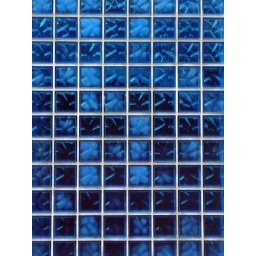
Blue tile window on a house in Greenwich